Ottavio Baussano

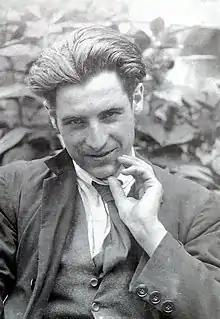
Portrait of Ottavio Baussano

He was born in Asti, and active there in both painting and teaching. As a young man, he was mentored by Canuto Borelli, director of an art institute in Asti. He enrolled to study at the Accademia Ligustica di Belle Arti in Genoa. In the 1930s, during the Fascist rule of Italy, he set a teaching institute. He is known for painting decorations recalling folkloric history and medieval traditions of Asti, such as his works in the Palazzo Communale of Asti depicting elements of the Palio.